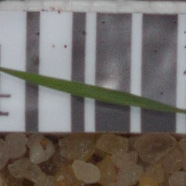
Label: loose_silkybent